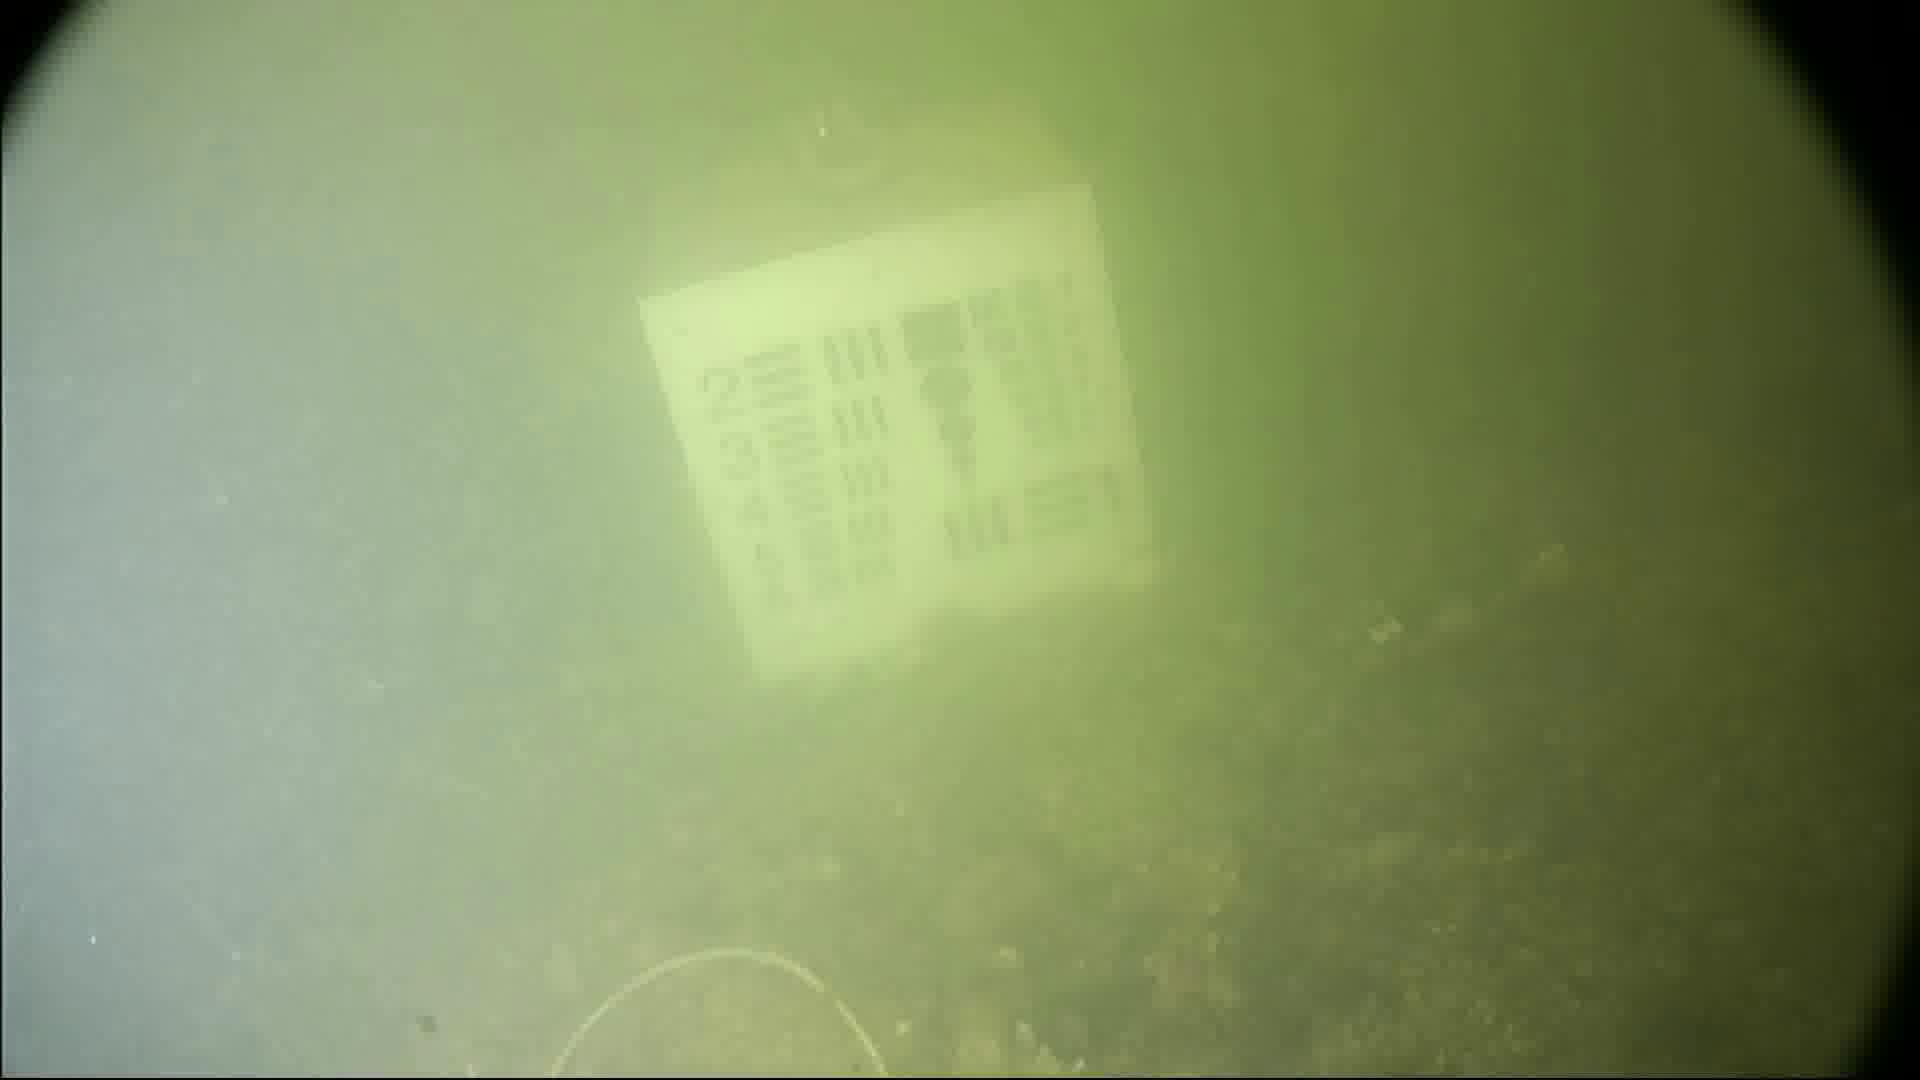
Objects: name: crab